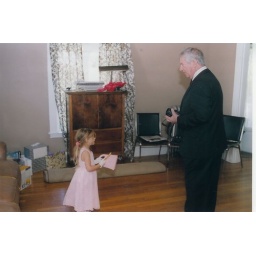
Papa Allam towers over the flower girl in Caroline's living room